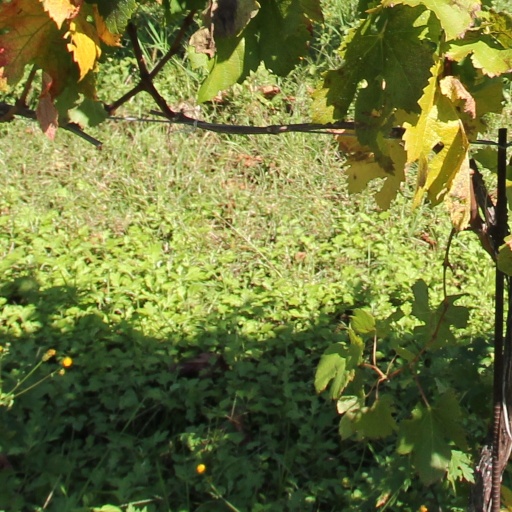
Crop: grape